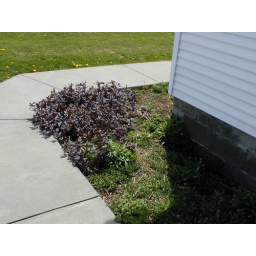
plants around house 3